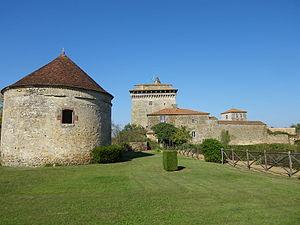
Vue du jardin avec pigeonnier du XVIème siècle et donjon du XIVème siècle.
Le jardin médiéval de Bazoges en Pareds est un jardin médiéval situé dans le village de Bazoges-en-Pareds en Vendée.